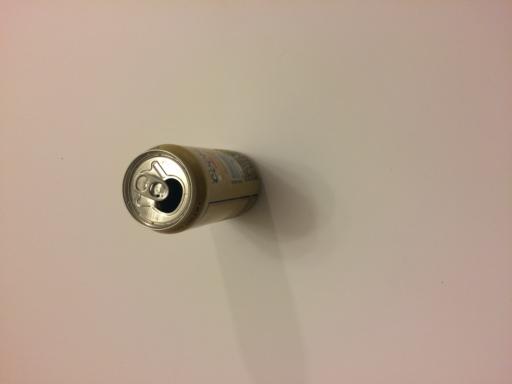
Label: metal